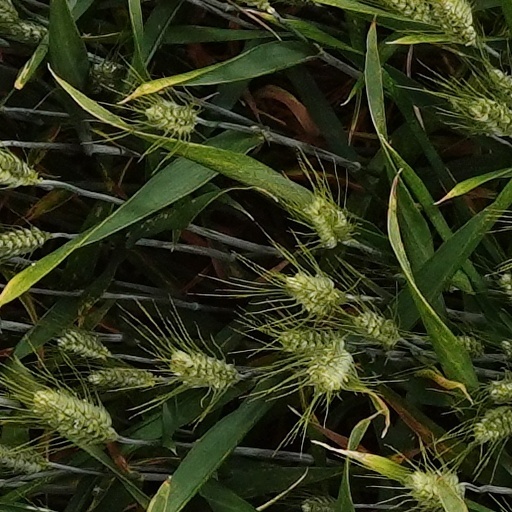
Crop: wheat